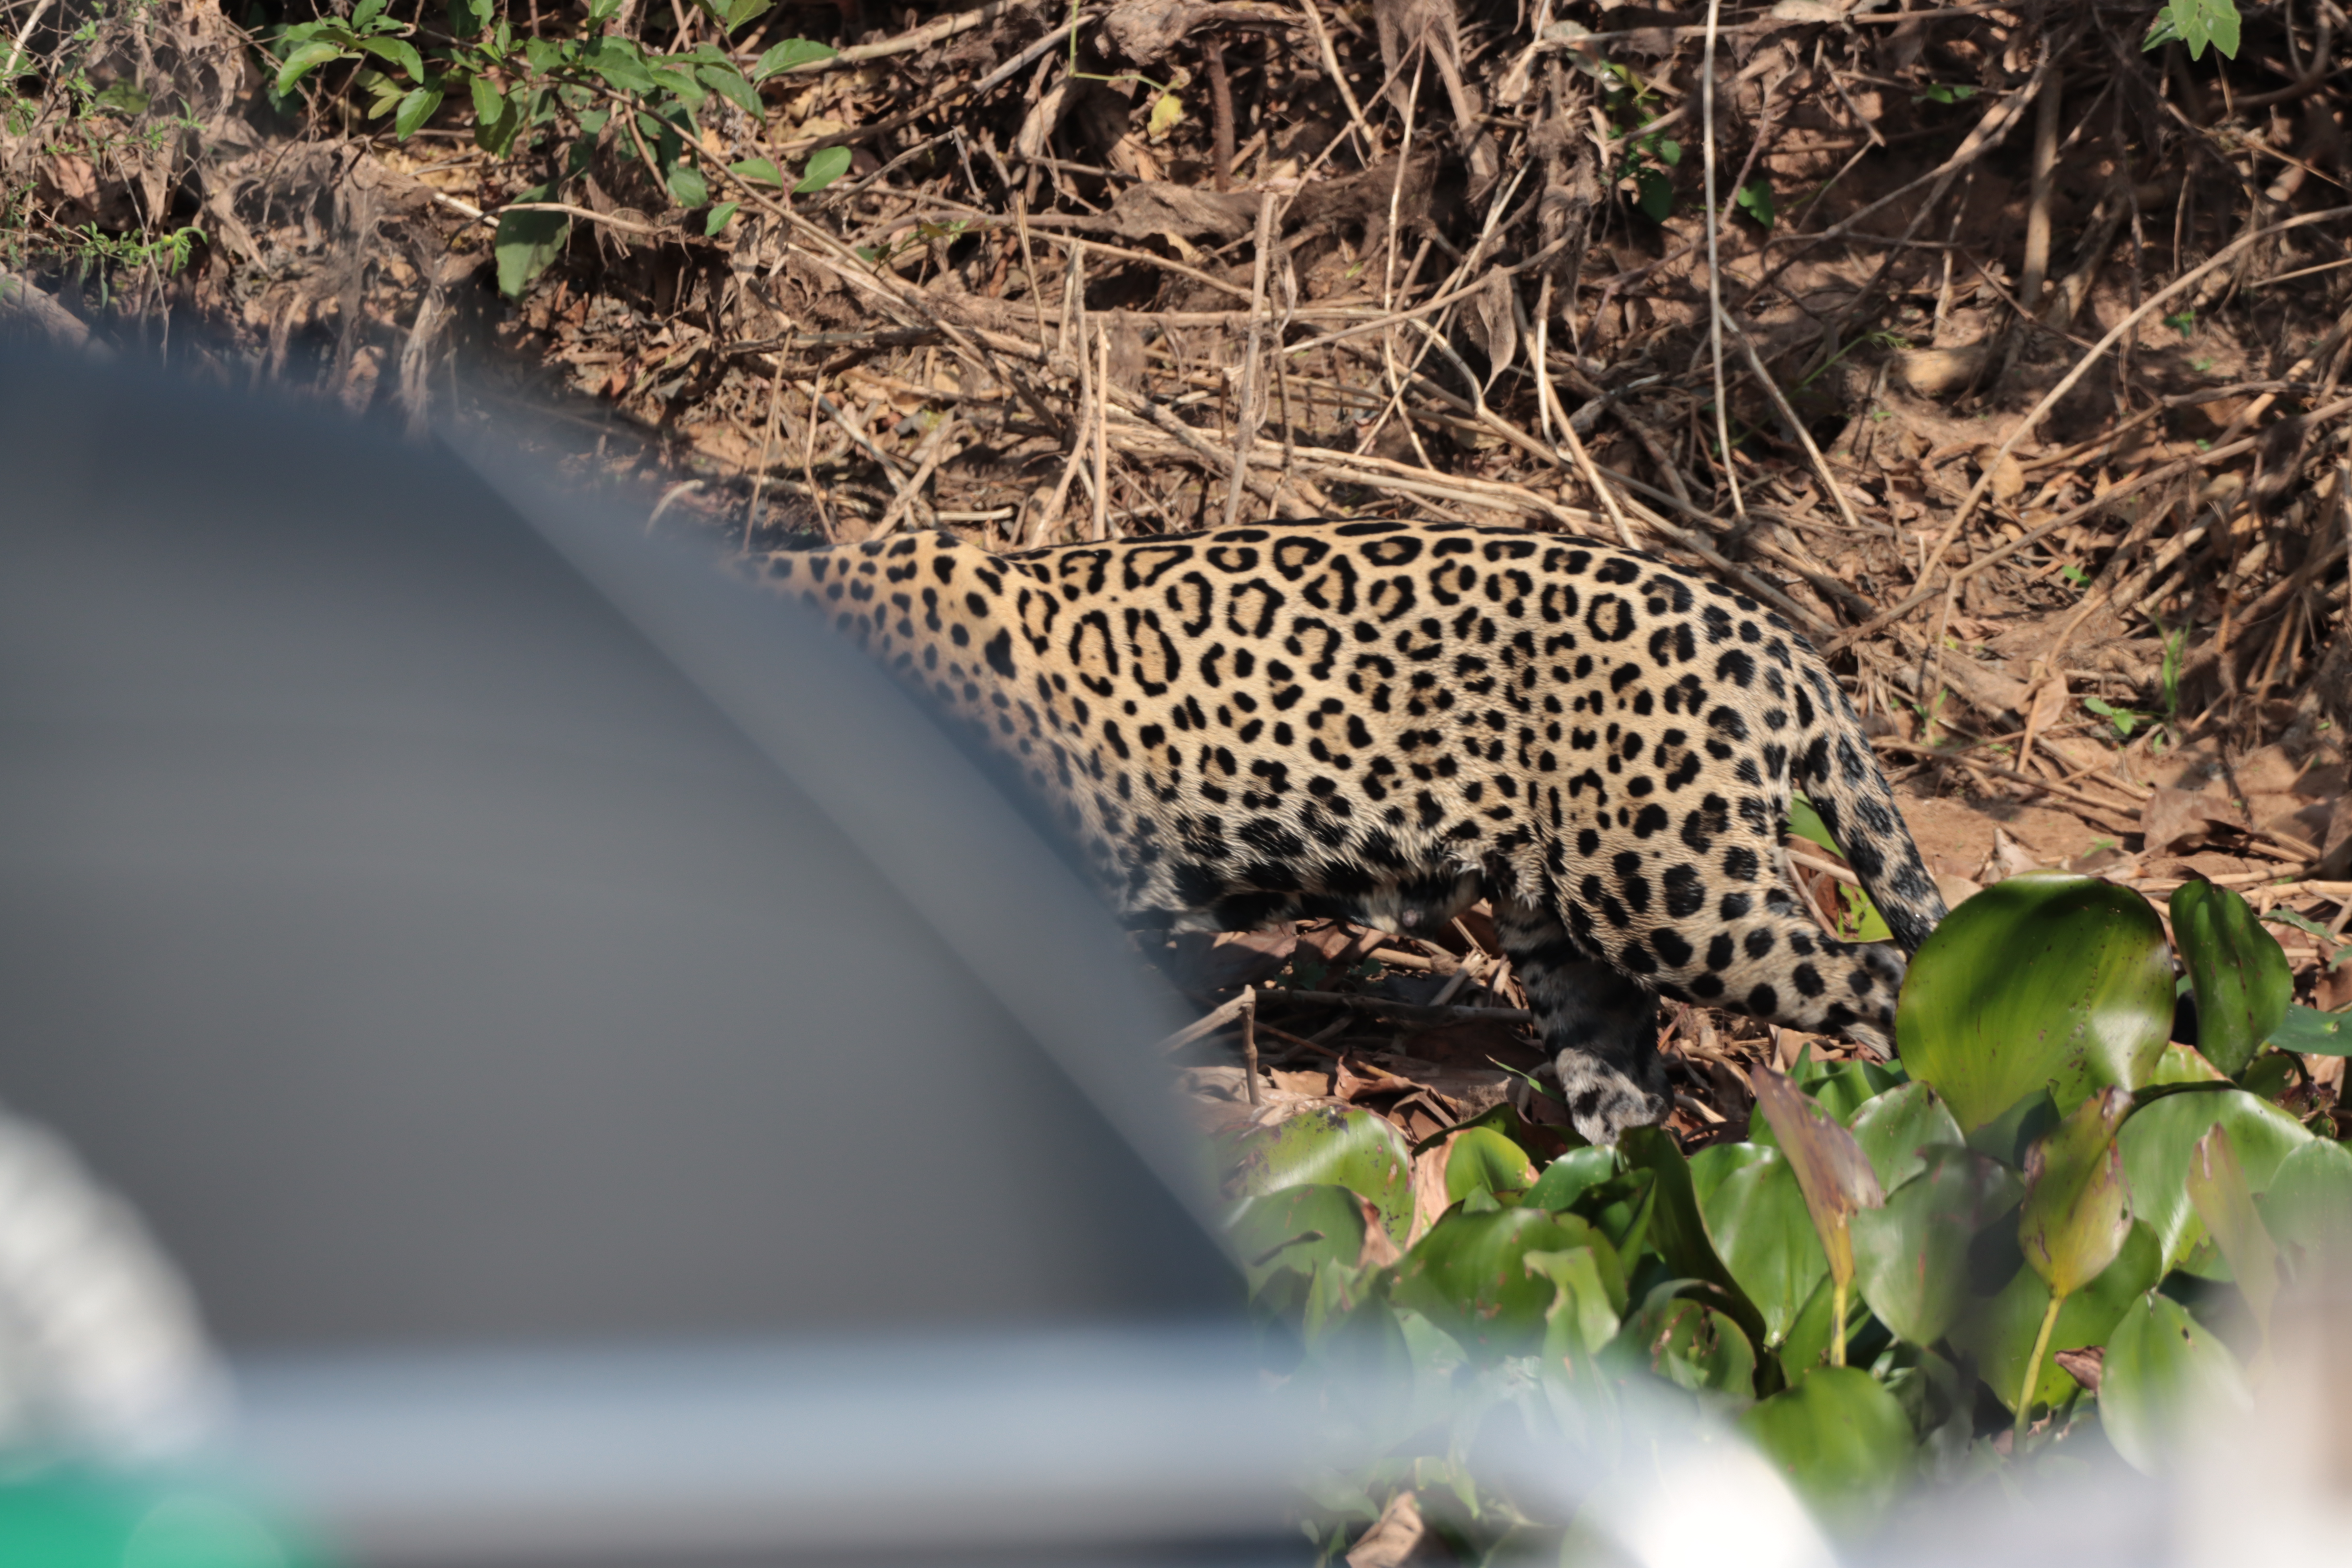
Jaguar: Jaju